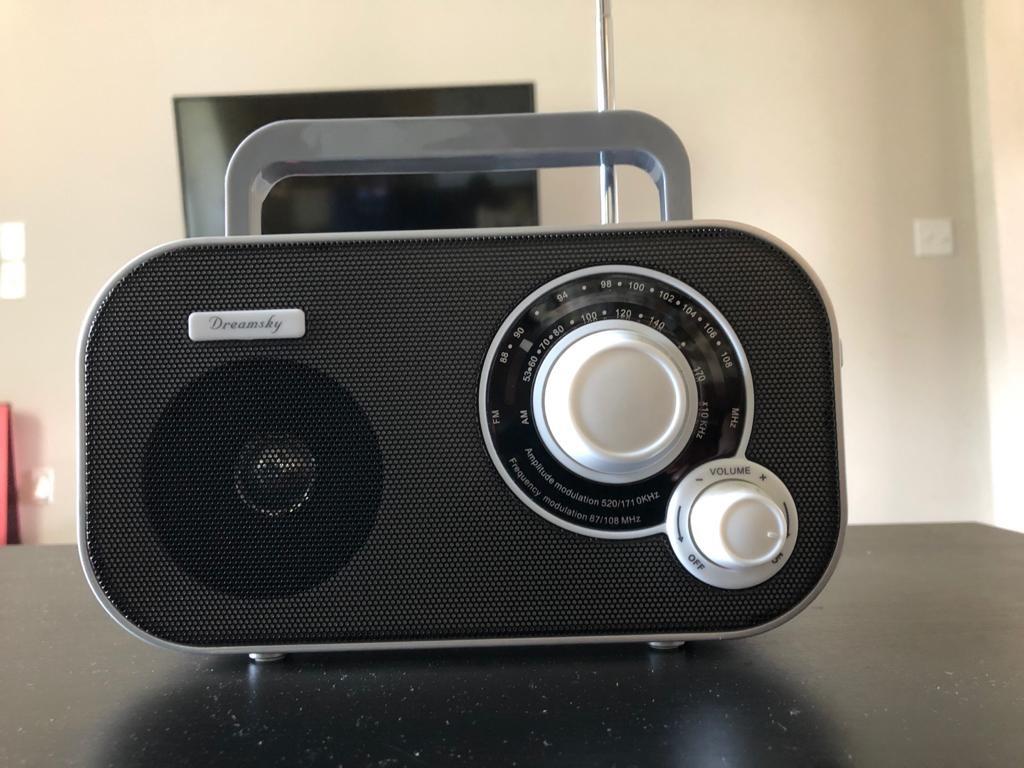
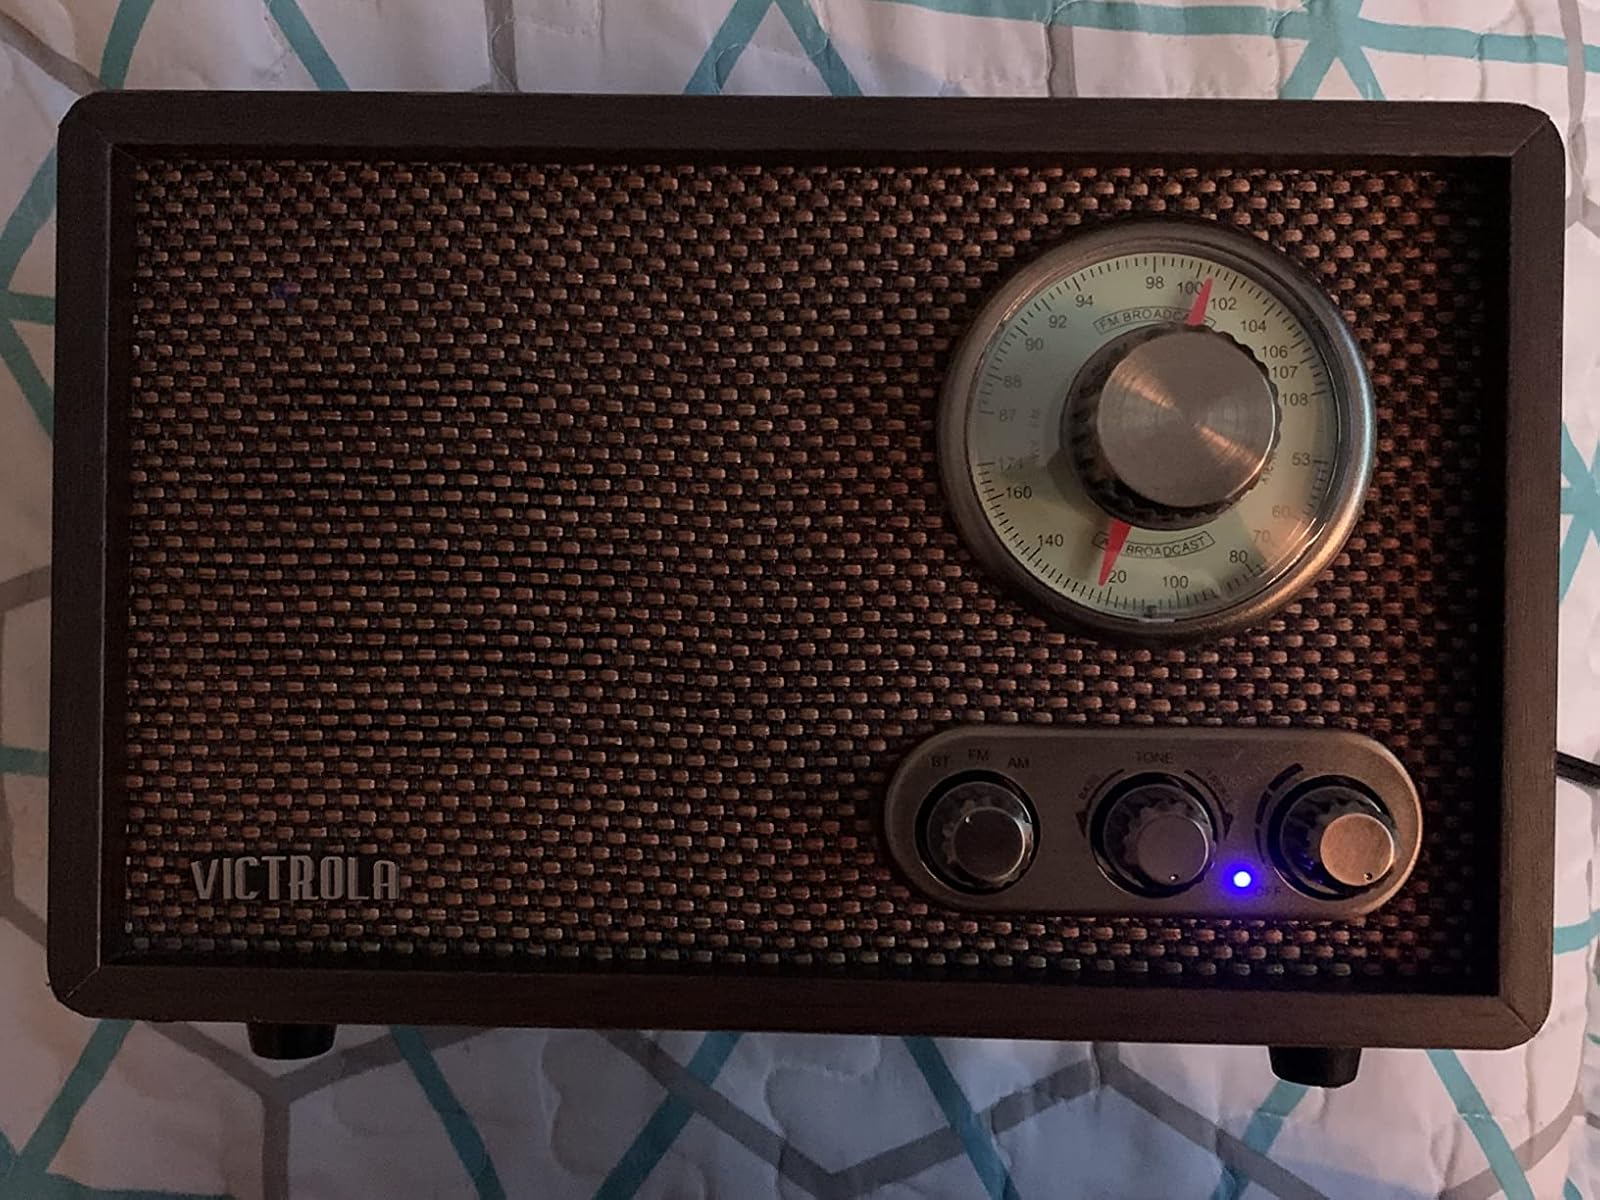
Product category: radio
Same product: no